Epistle

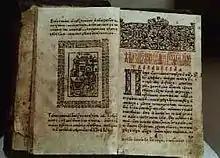
The "Kniga Apostol" (1632), lectionary in Church Slavonic for use in the Divine Liturgy of the Russian Orthodox Church.

In the context of a liturgy, epistle may refer more specifically to a particular passage from a New Testament epistle (the Pauline epistles and the General epistles)—sometimes also from the Book of Acts or the Revelation of John, but not the Four Gospels—that is scheduled to be read on a certain day or at a certain occasion.